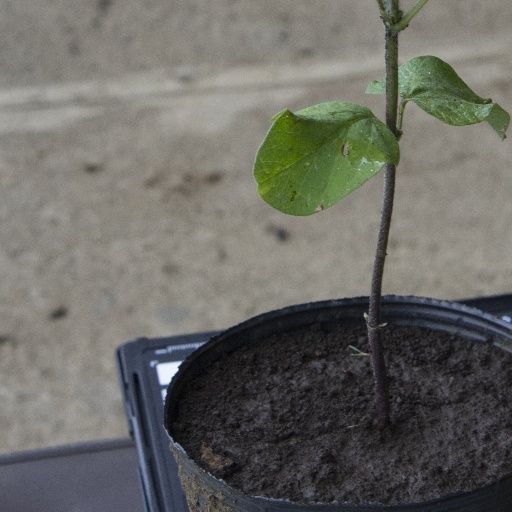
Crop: soybean